E. Alexander Bergstrom

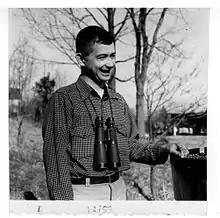
E. Alexander Bergstrom with his binoculars next to a trap he used for banding birds in his yard in West Hartford, CT in 1953.

Edward Alexander Bergstrom (March 11, 1919 – March 21, 1973) was an ornithologist, scientific journal editor, and conservationist, doing all of his work in these fields as a volunteer.